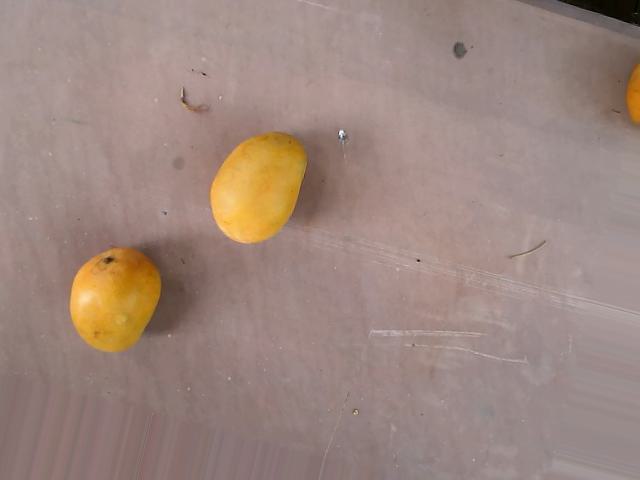
Label: Ripe_Mango